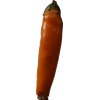
Label: pepper